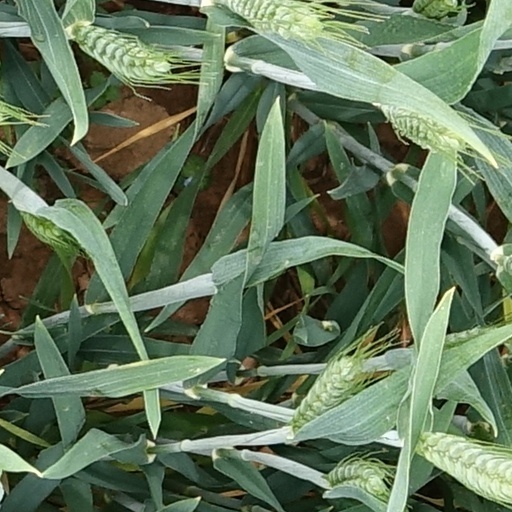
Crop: wheat